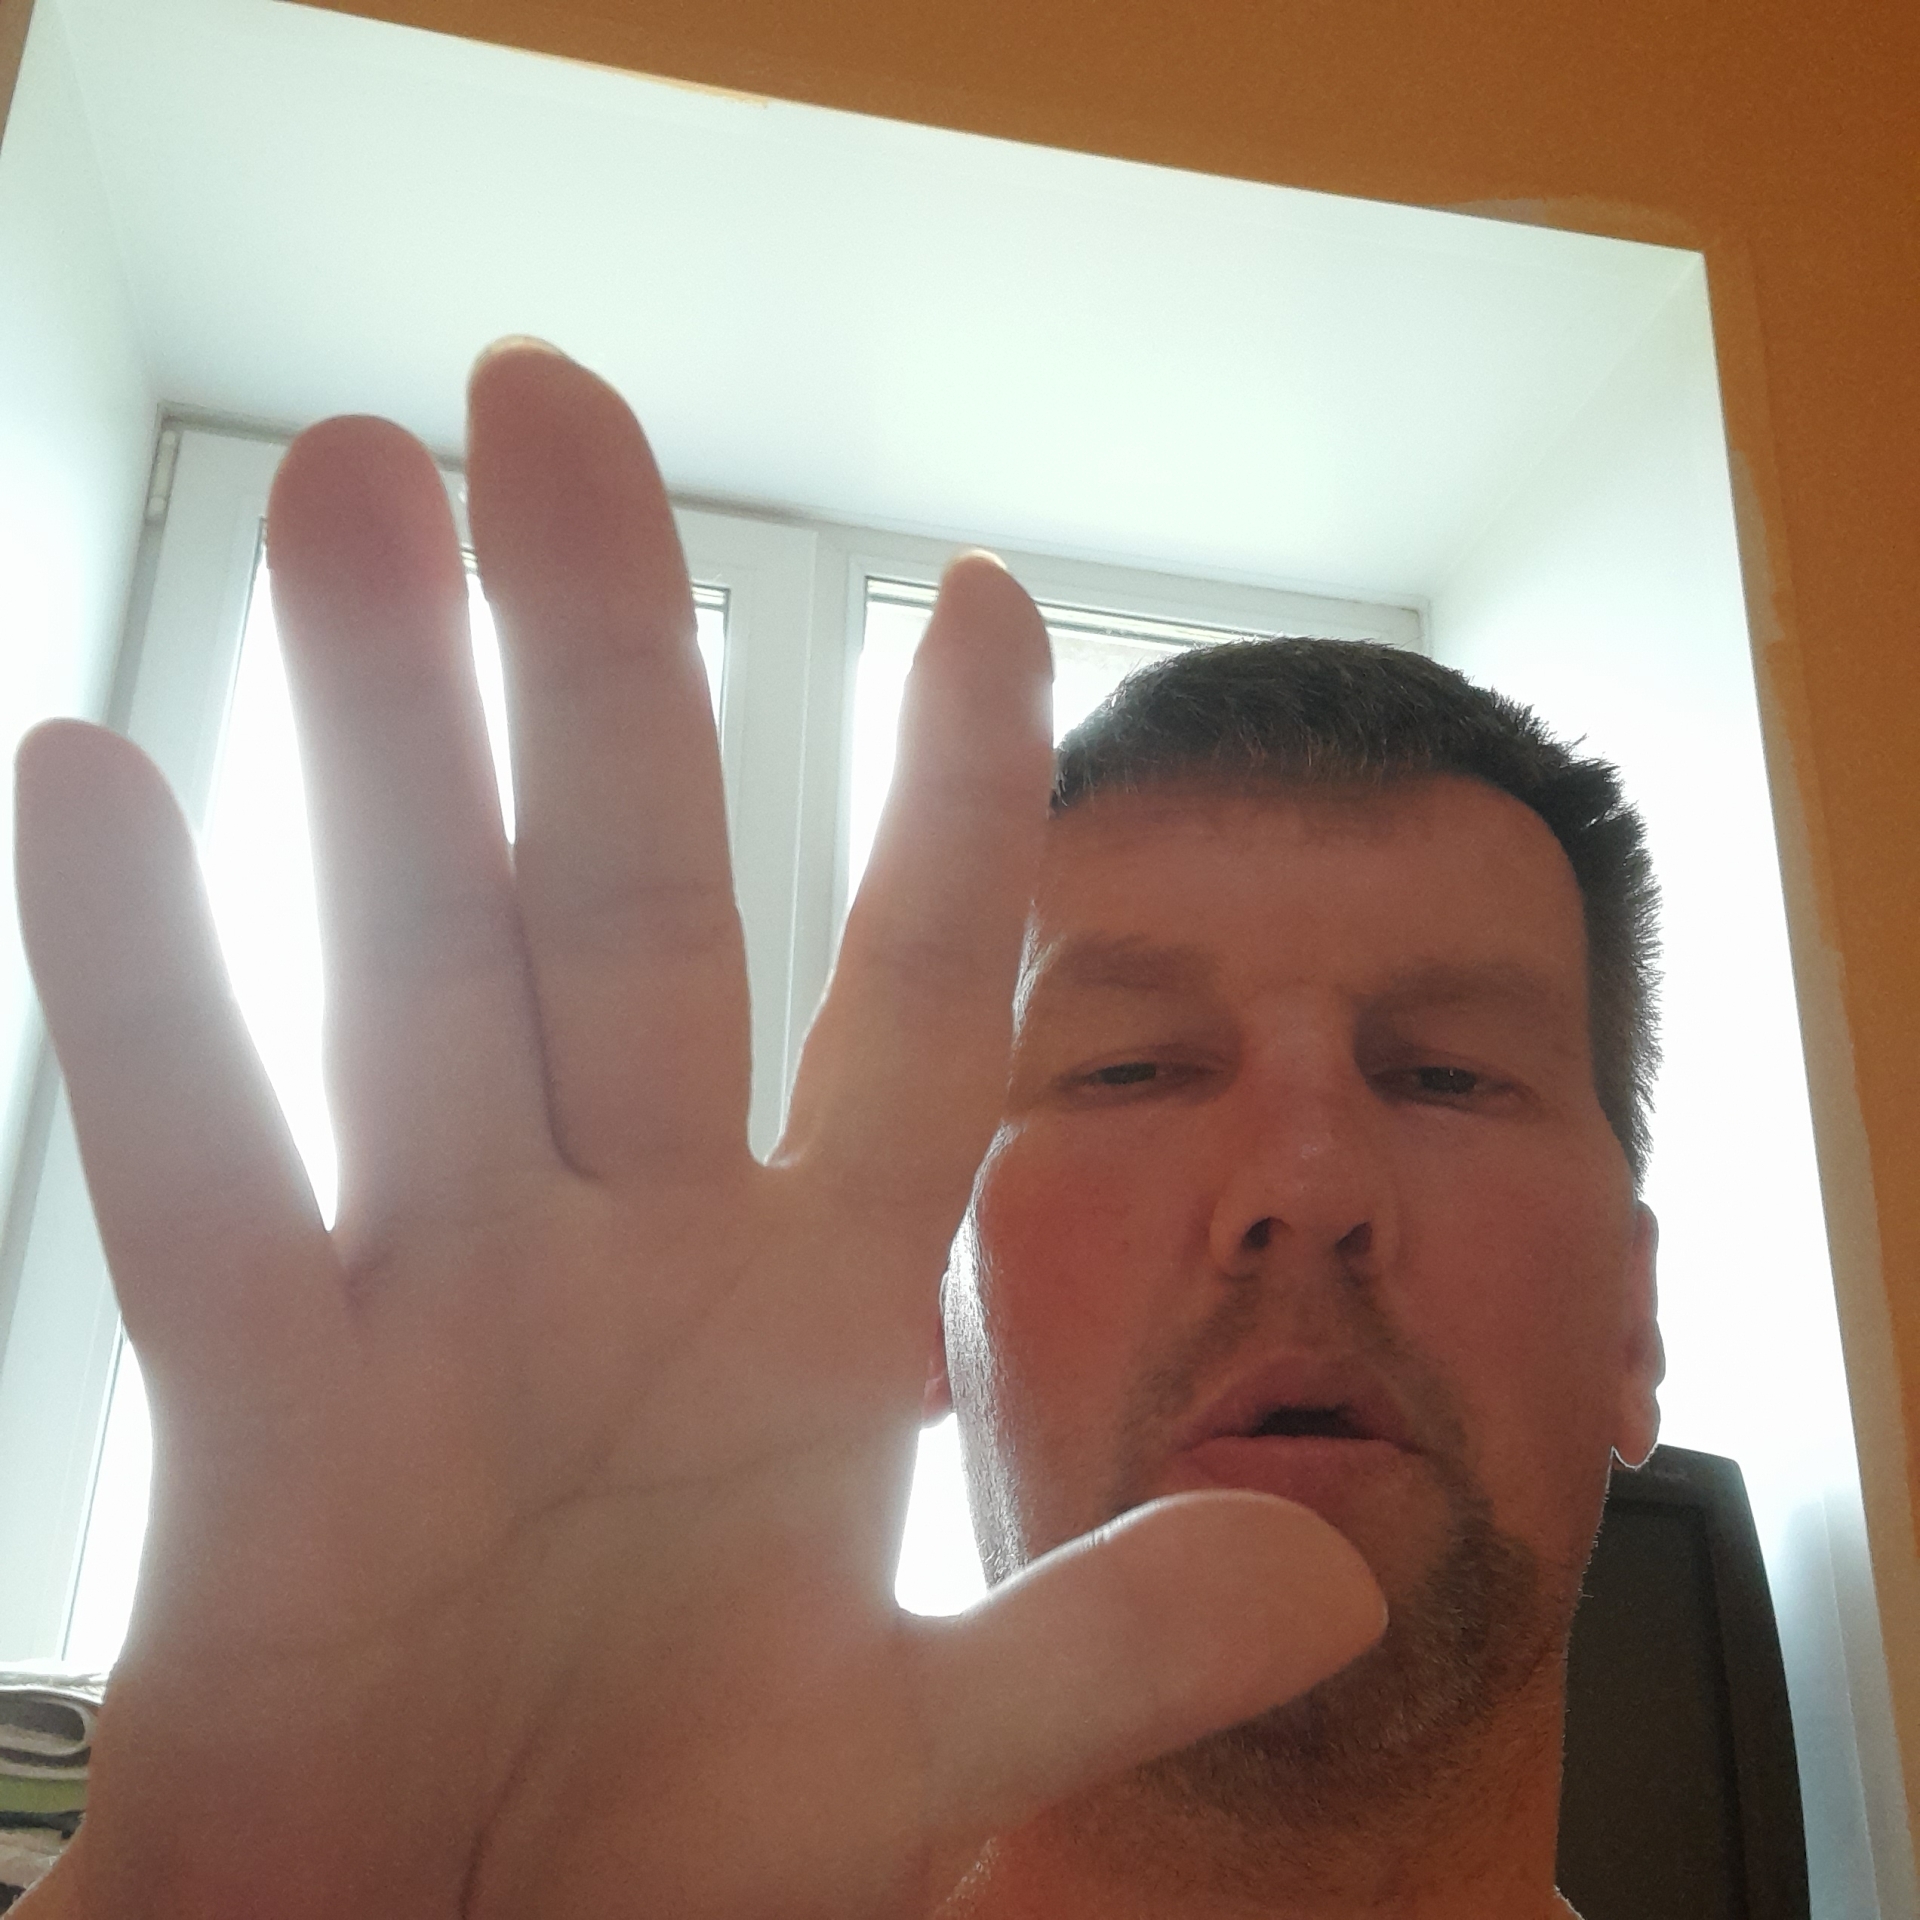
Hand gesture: palm